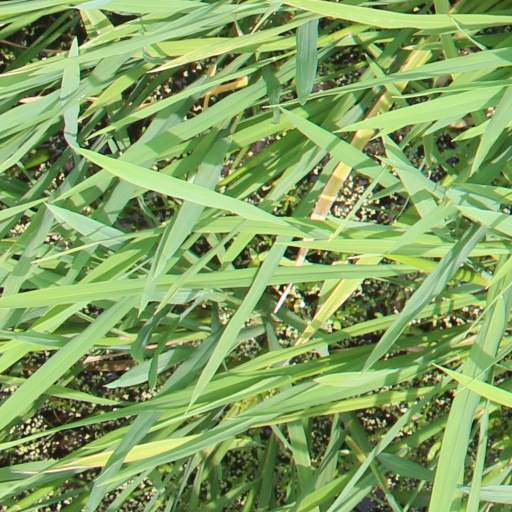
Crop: rice